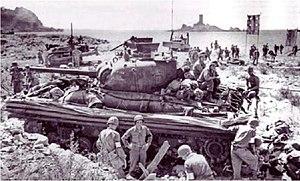
L’île d'Or — /ildɔʁ/ — appartient à la partie est de la commune française de Saint-Raphaël, dans le département du Var. Partie intégrante du paysage, cette île fait face à la plage du Débarquement du Dramont.